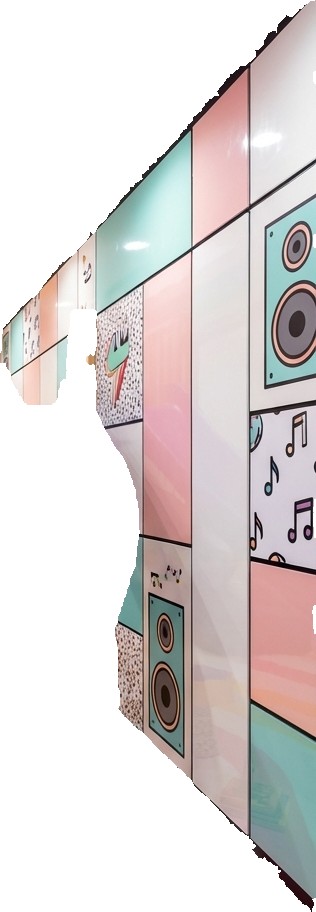
Surface category: wall